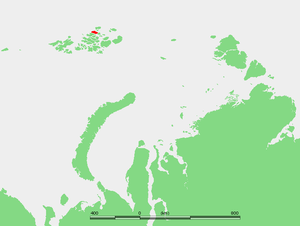
L'île Rainer est une île de la terre François-Joseph.
L'île Karl-Alexander est une île de la terre François-Joseph.
L'île Coburg est une île de la terre François-Joseph.